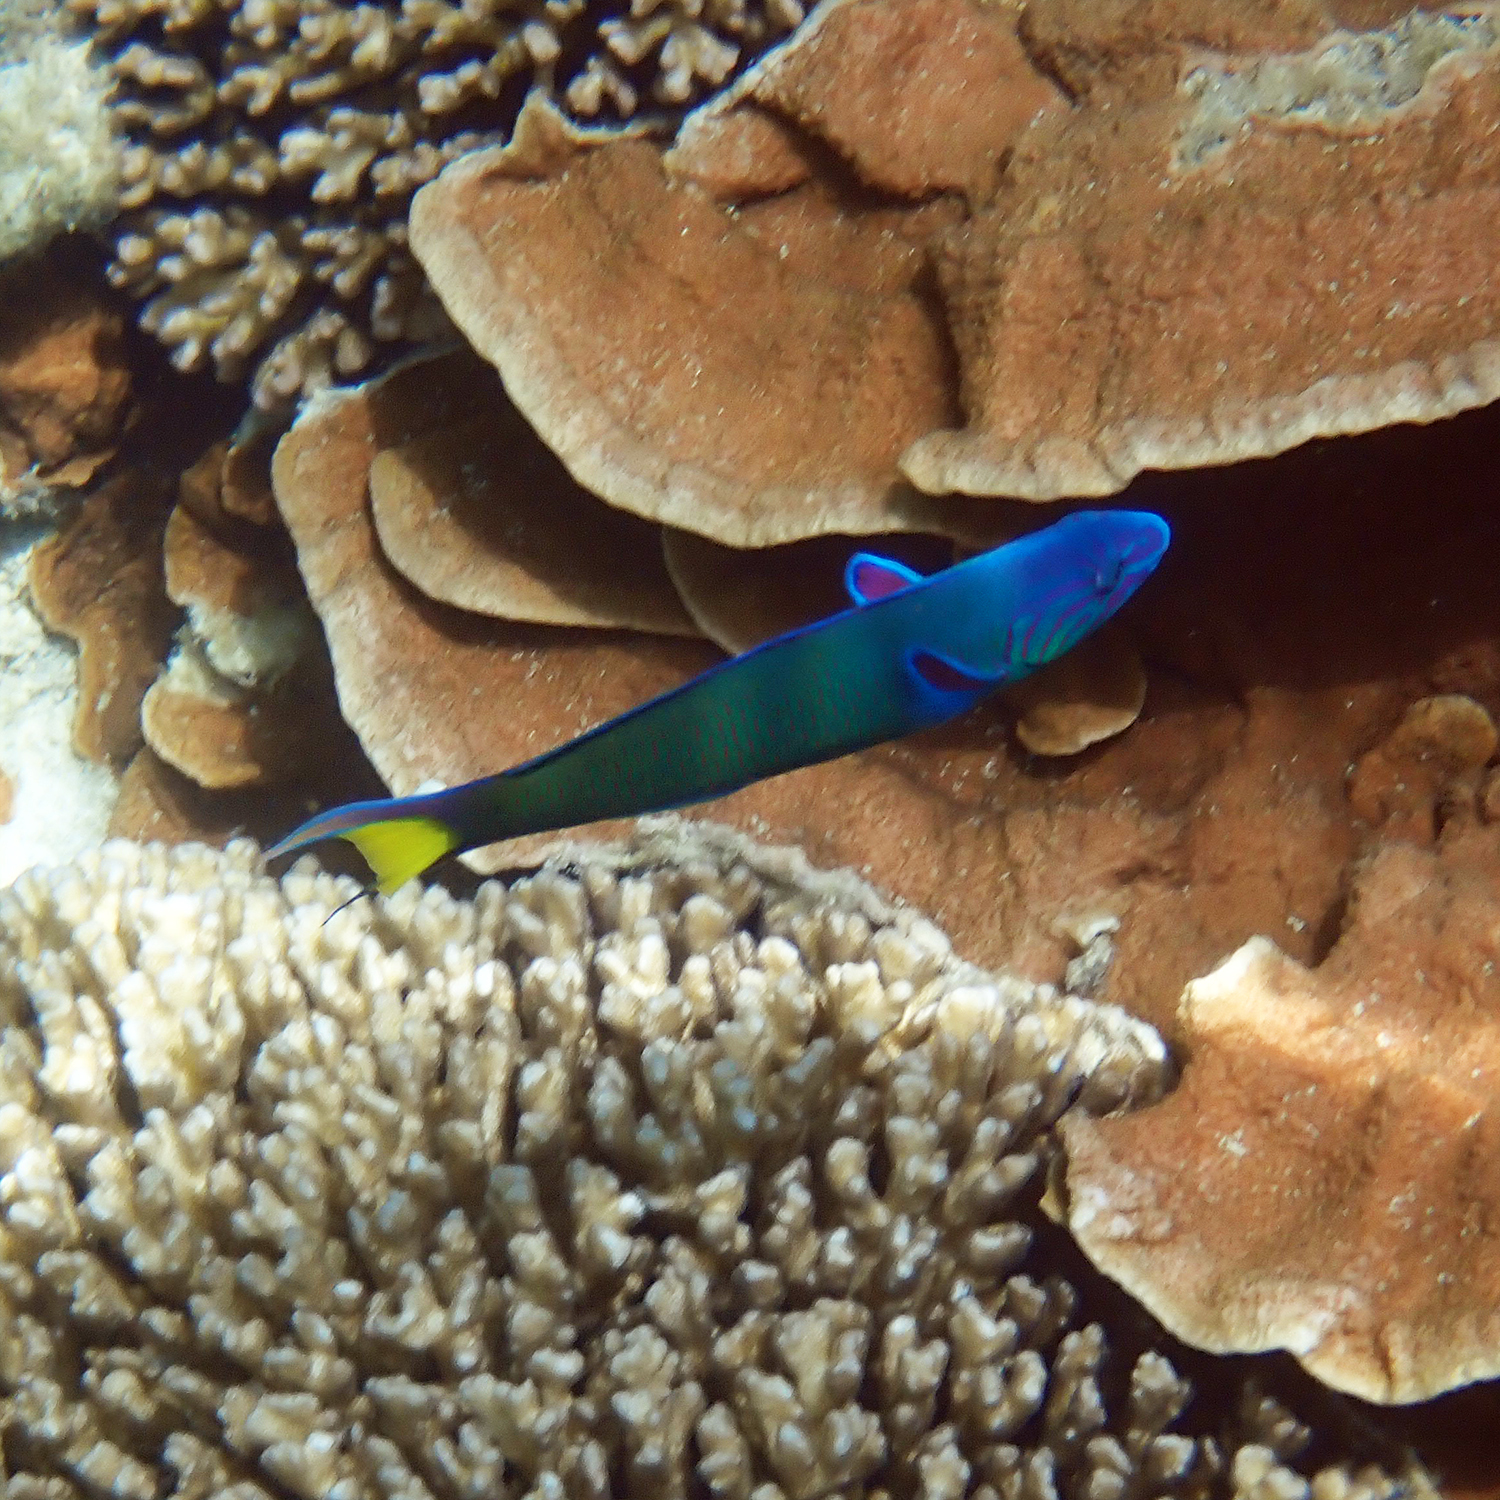
Thalassoma lunare (Moon Wrasse)